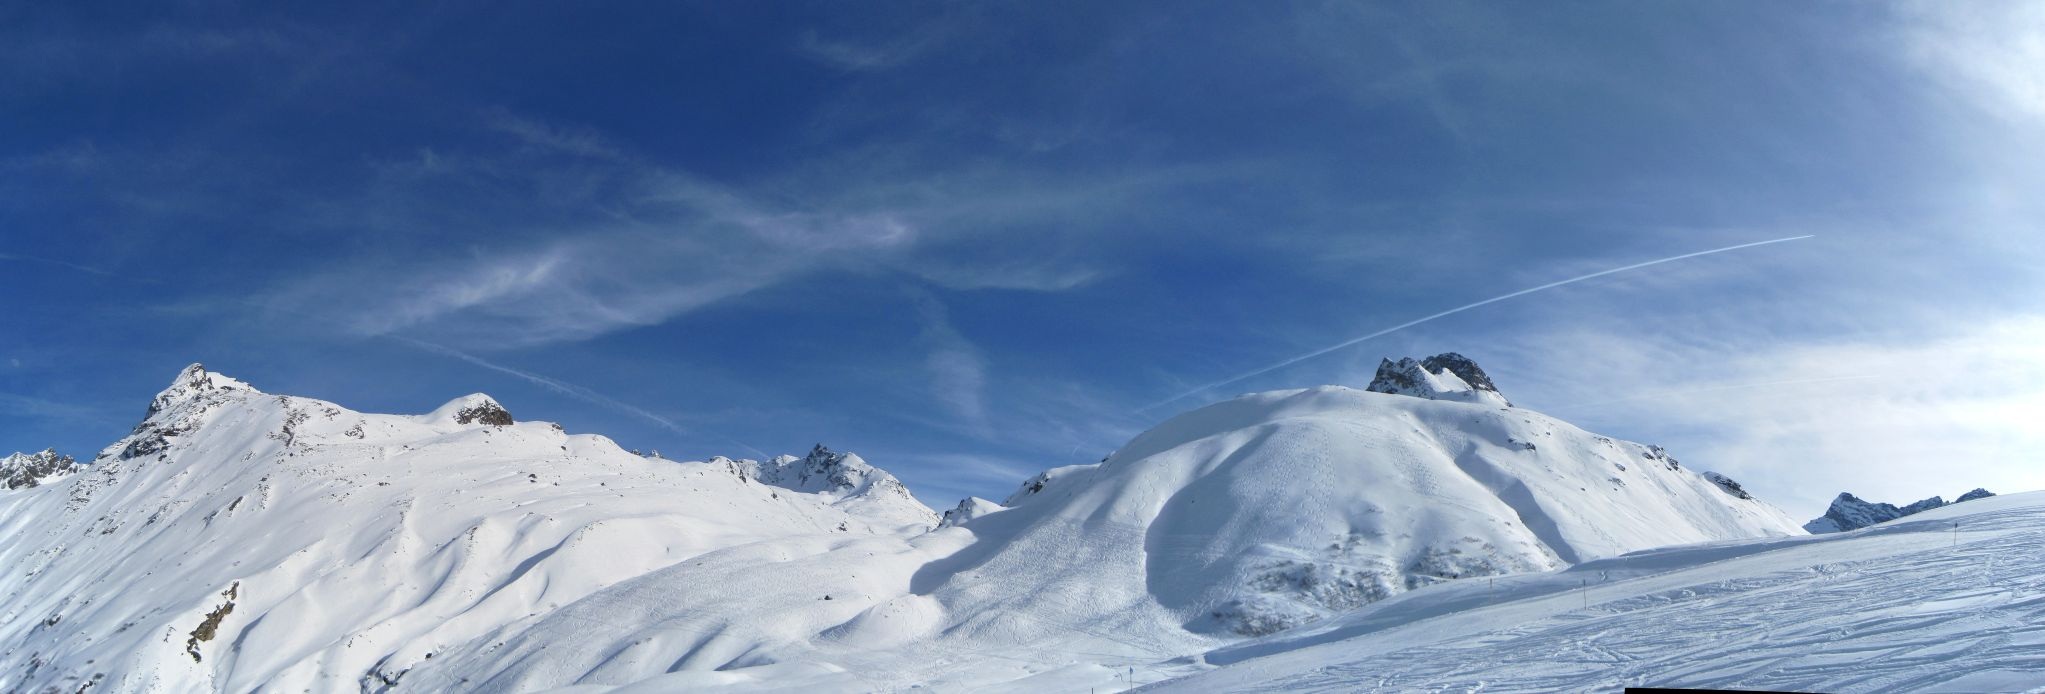
mountain, snow, winter, mountain range, panorama, extreme sport, skiing, ridge, summit, blue sky, mountaineering, winter sport, sports, mountains, alps, downhill, piste, ski touring, ski mountaineering, ski equipment, mountainous landforms, geological phenomenon